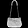
Label: Bag